178th Attack Squadron

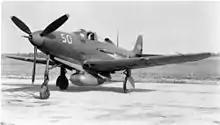
P-39D as used by the group for training

The squadron was first organized as the 392d Fighter Squadron at Hamilton Field, California on 15 July 1943, as one of the original squadrons of the 367th Fighter Group. Several members of its initial cadre were former Flying Tigers with prior combat experience. It was not until late August, however, that the group received its first Bell P-39 Airacobra. After building up its strength, the squadron moved in October to Santa Rosa Army Air Field, California. In December group headquarters moved to Oakland Municipal Airport, while the 392d was at Sacramento Municipal Airport. The squadron moved temporarily Tonopah Army Air Field, Nevada, where they performed dive bombing and gunnery training. Training accidents with the Bell P-39 Airacobra cost several pilots their lives. In January 1944, as it prepared for overseas movement, the 392d was beefed up with personnel from the 328th and 368th Fighter Groups. The squadron staged through Camp Shanks, and sailed for England aboard the . The "Drunken Duchess" docked at Greenock, Scotland on 3 April and the group was transported by train to its airfield at RAF Stoney Cross, England.